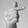
ASL letter: T